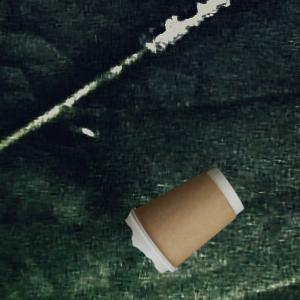
Label: cups